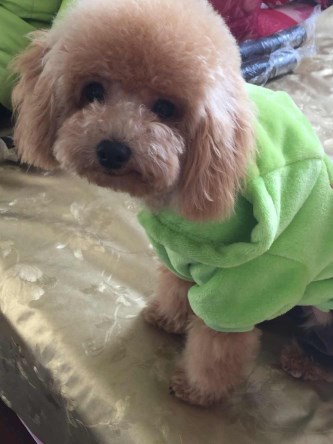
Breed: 7449-n000128-teddy